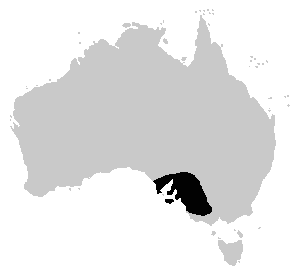
Neobatrachus pictus est une espèce d'amphibiens de la famille des Limnodynastidae.